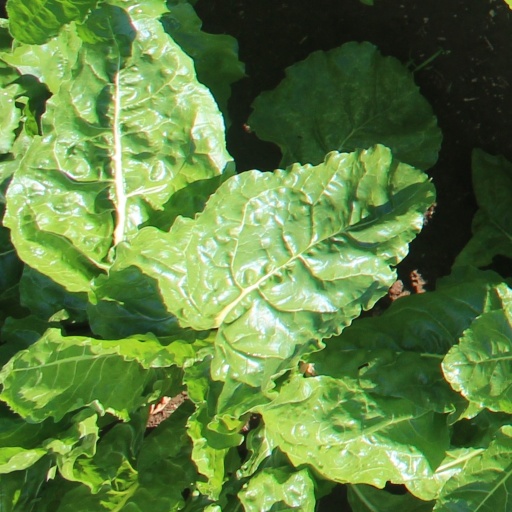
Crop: sugar beet